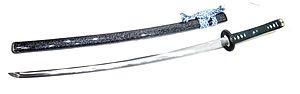
Iaito japonais fabriqué par l'atelier Jisei
Un iaitō est une arme d'entrainement japonaise, qui imite le katana et permet l'étude du iaidō et du iaijutsu.